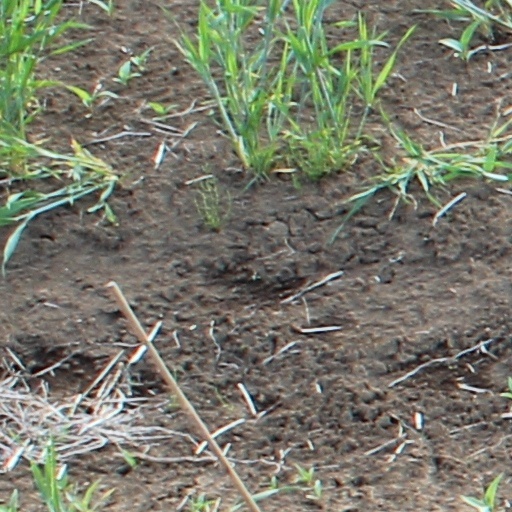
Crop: wheat